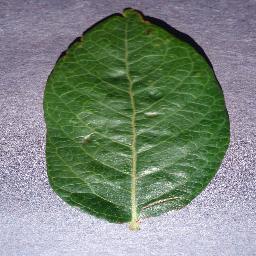
Label: Blueberry___healthy